Notker the Stammerer

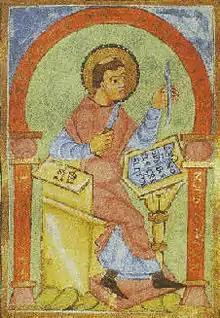
Depiction of Notker from an 11th-century manuscript

Scholars vary on evaluating Notker's main legacy; the priest Alban Butler asserted that his sequences were his most important achievement, while the historian Rosamond McKitterick states that he is best remembered for the "Gesta Karoli Magni". Notker and Solomon II were the most important writers educated at Saint Gall, and Notker was among the both leading literary scribes and scholars of his time. He was the namesake of the later scholars Notker Physicus and Notker Labeo, who are referred to as "Notker II" and "Notker III" respectively.